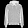
Label: Coat